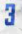
Number: 3